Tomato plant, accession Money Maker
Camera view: bottom (45 deg); turntable rotation: 0 degrees
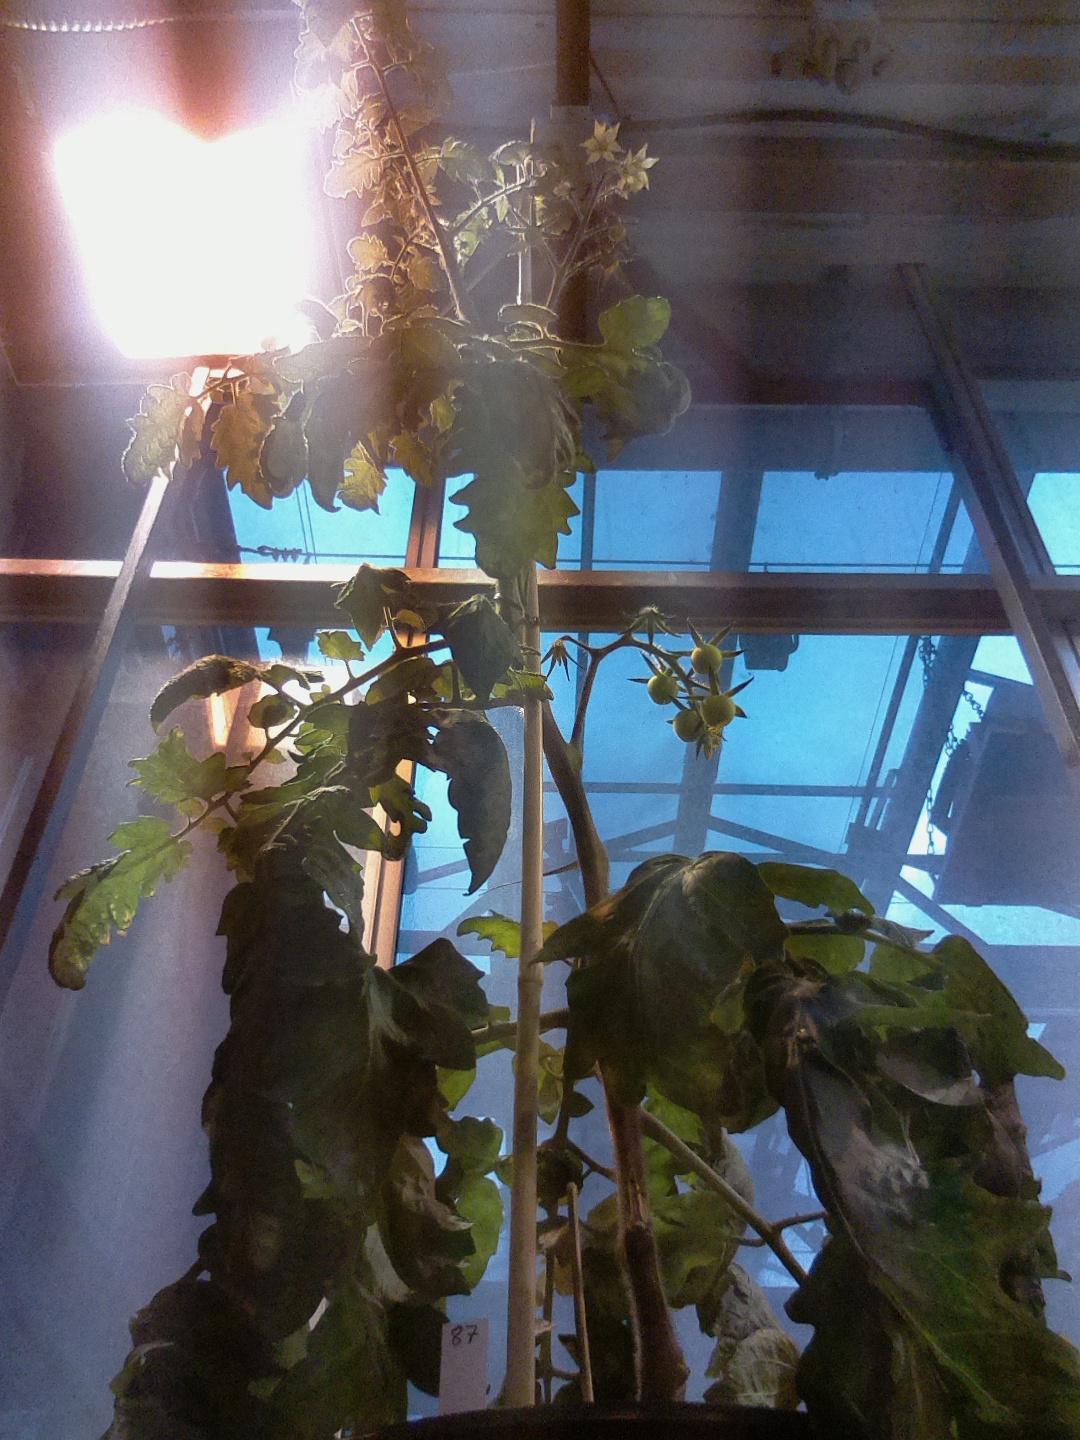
BBCH growth stage 71: 10%-20% of final fruit size